Mettmenstetten

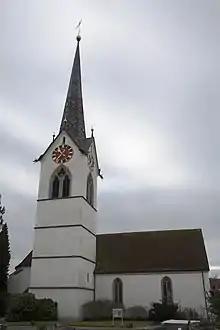
Mettmenstetten church

The town took its name from being "In the middle". It was listed as being in the middle of two other locations (the exact identity of the locations have been lost in time). Additionally, people used to overnight at Mettmenstetten when they were traveling between Zurich and Luzern, as this town is about in the middle of the route.